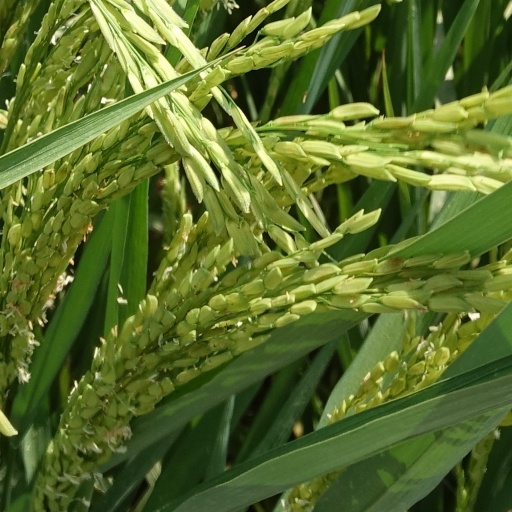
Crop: rice